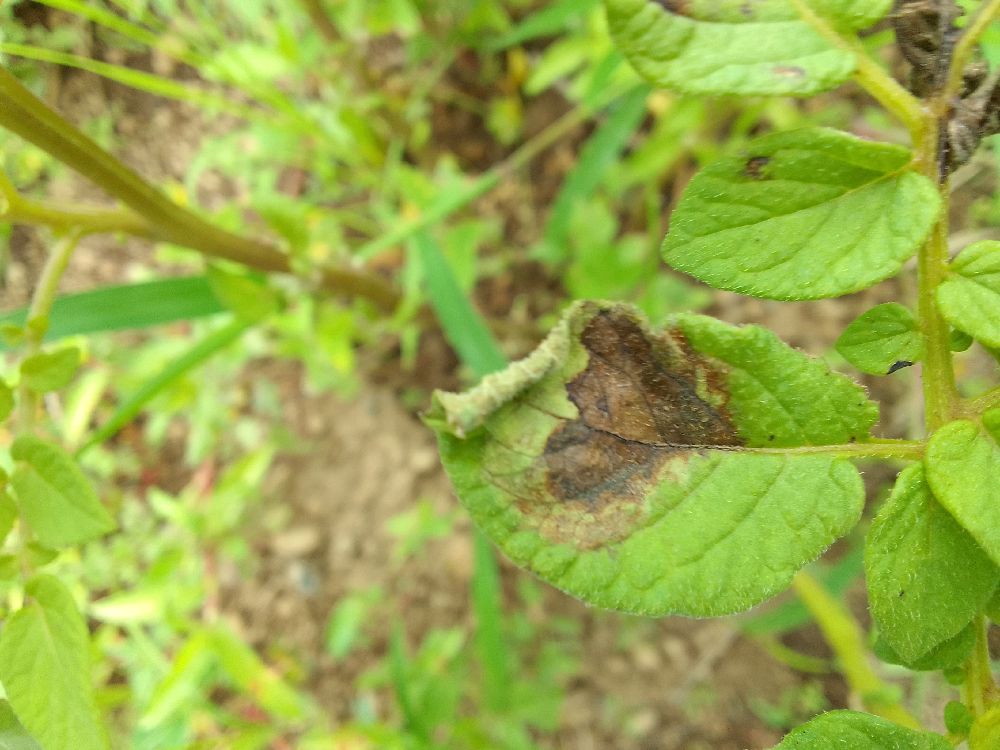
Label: Late blight